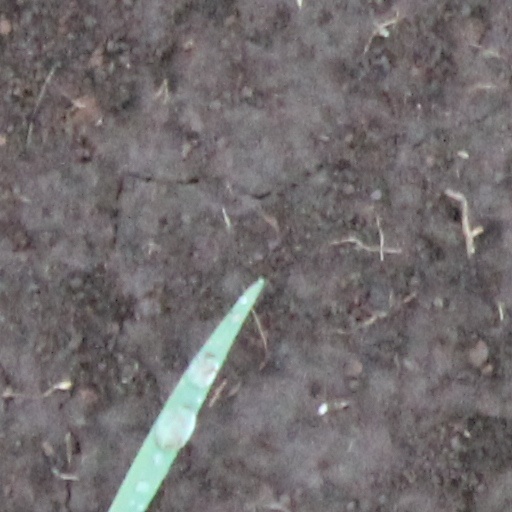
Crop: wheat